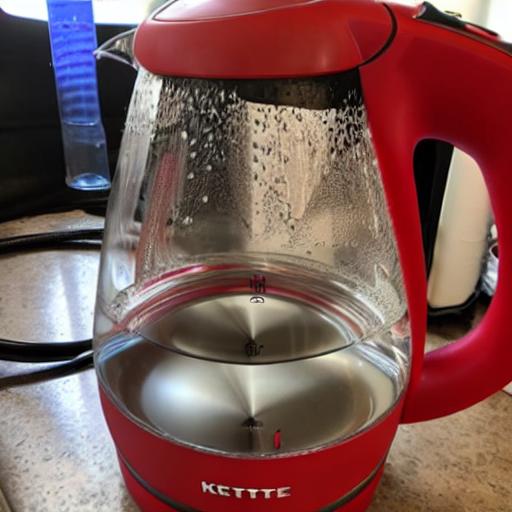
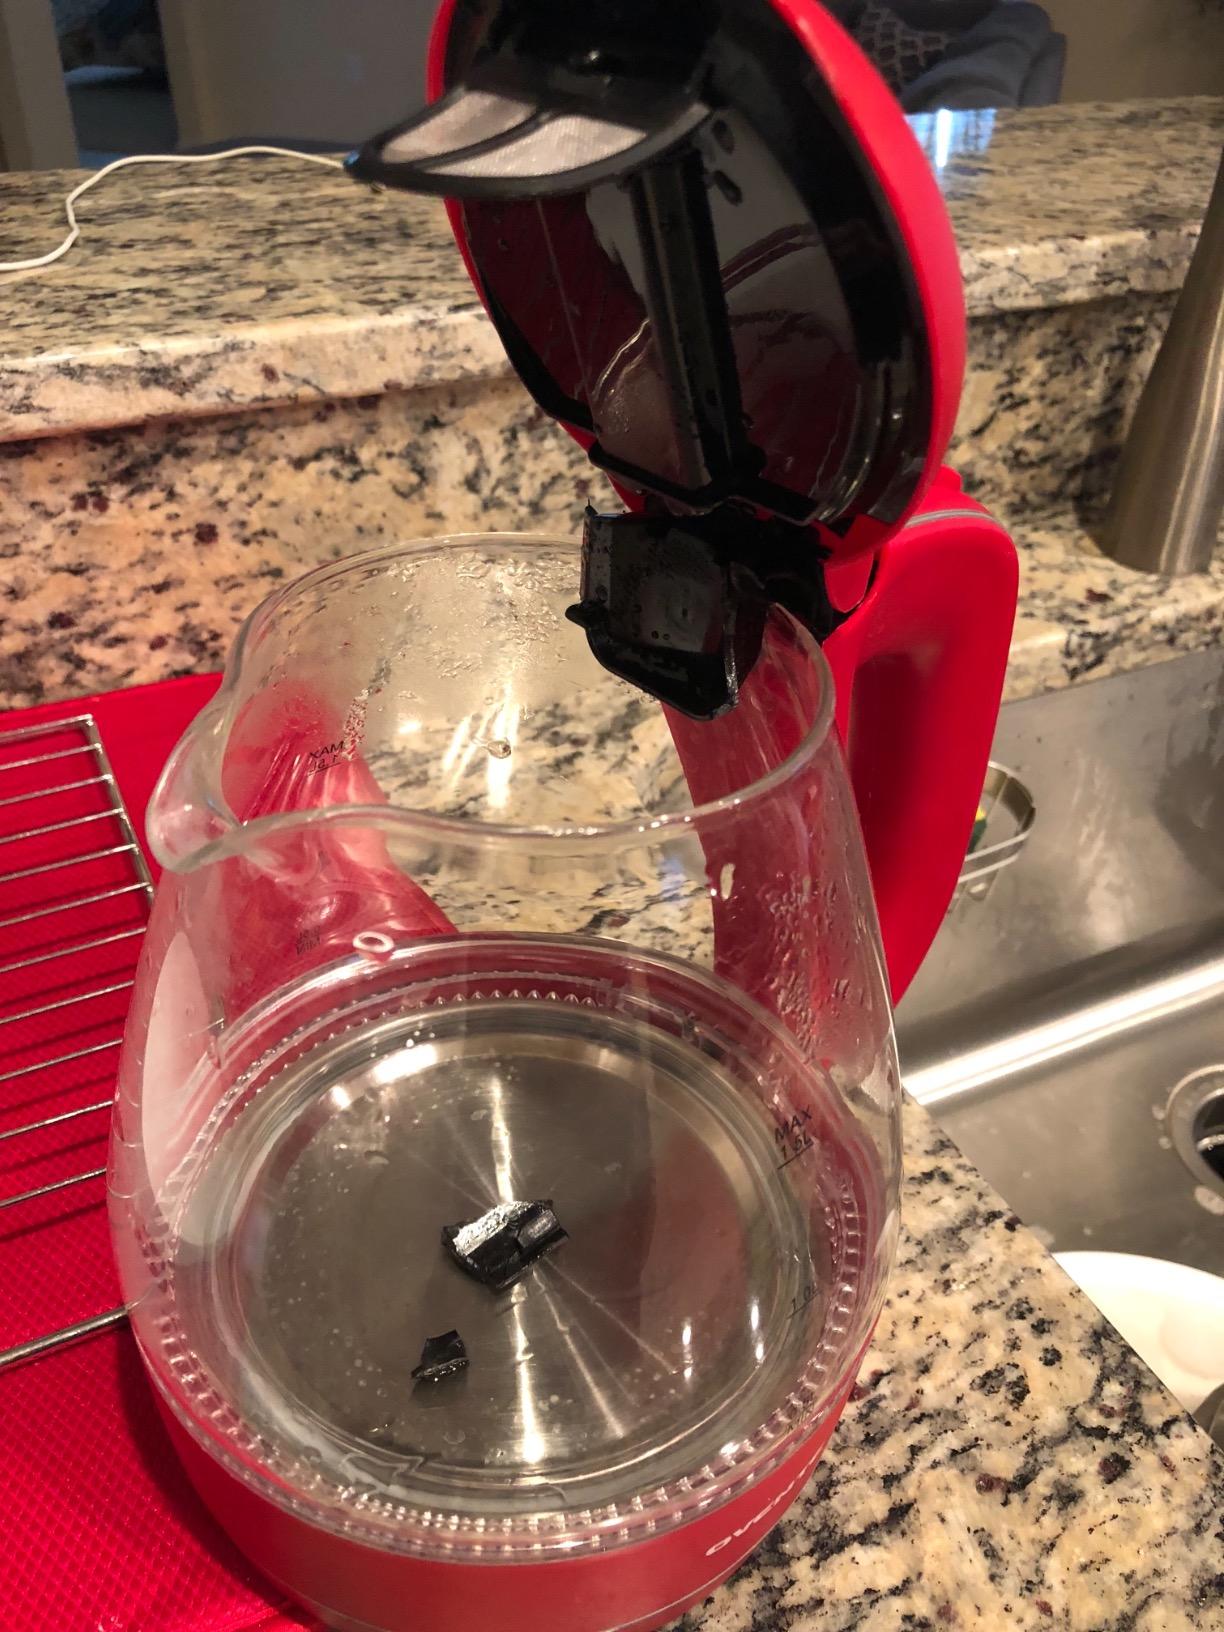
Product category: items_kettle
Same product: no